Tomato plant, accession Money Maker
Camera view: vertical (180 deg); turntable rotation: 240 degrees
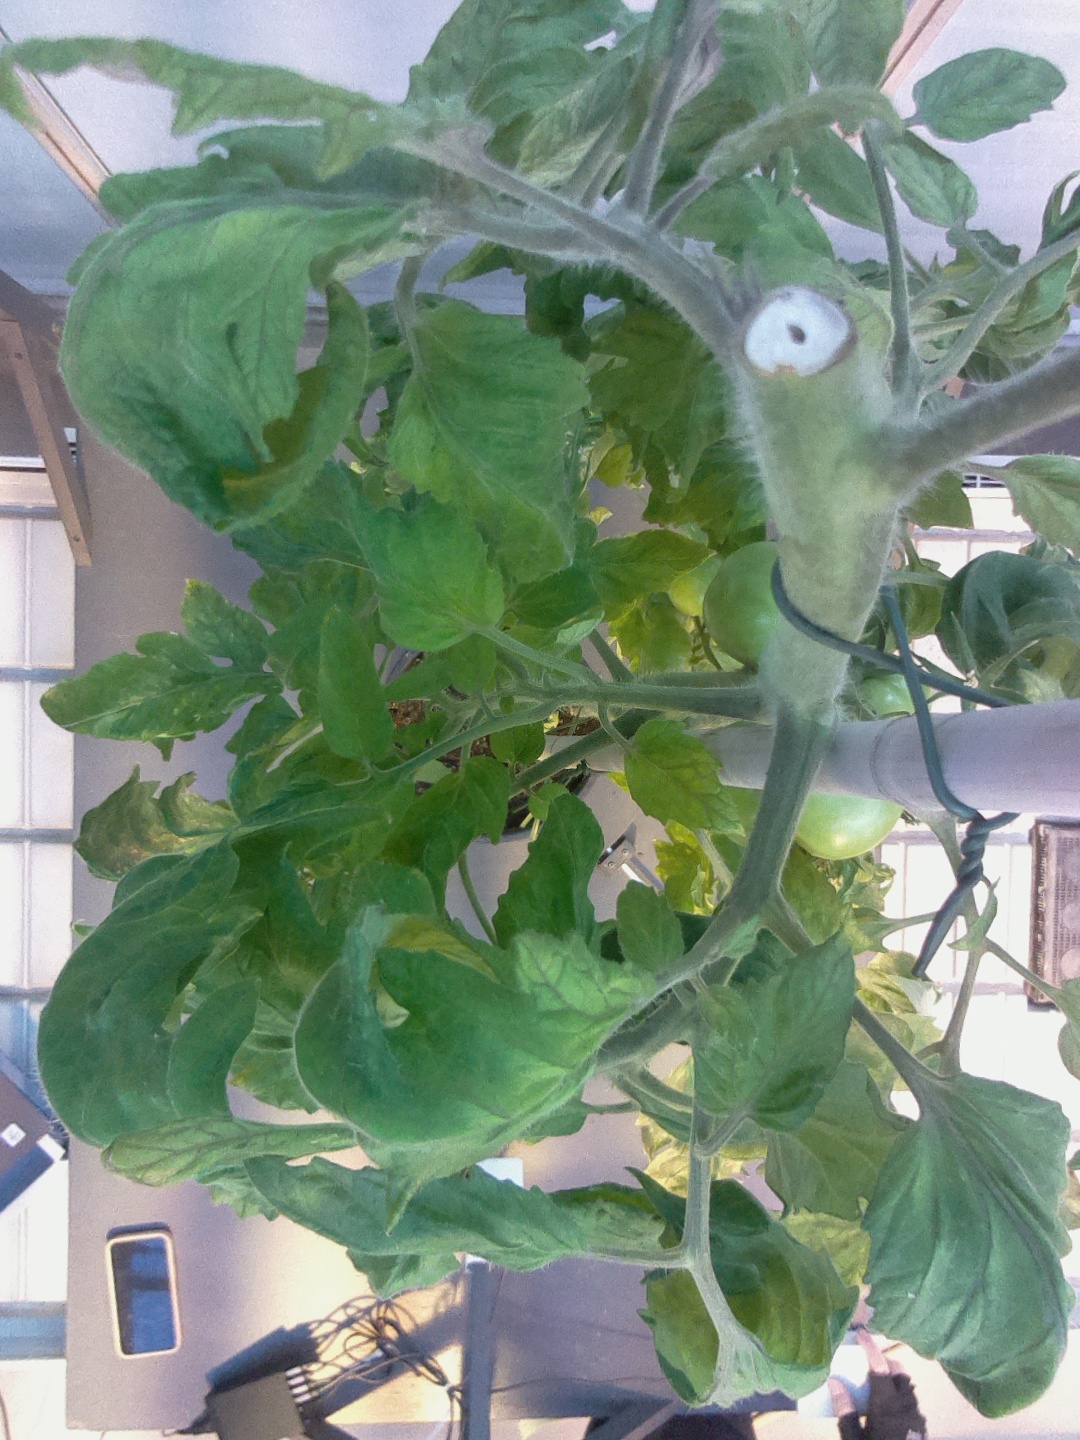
BBCH growth stage 79: 90% -100% of final fruit size